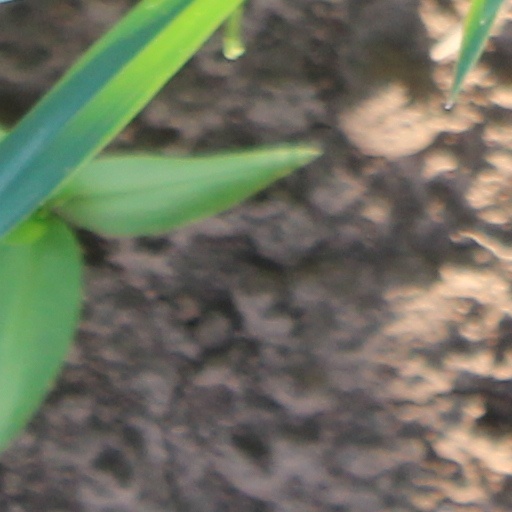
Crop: wheat